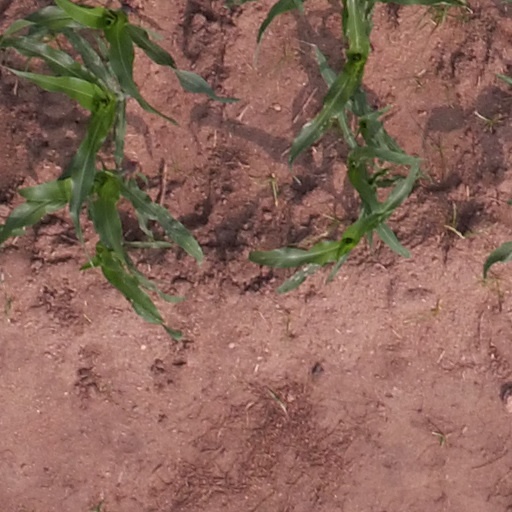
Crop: maize; corn